Charoen Nakhon station

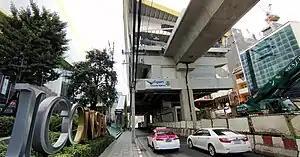

Charoen Nakhon station is a Gold Line station, located in Khlong San District, Bangkok, Thailand. The station opened on 16 December 2020. It is located on Charoen Nakhon Road, next to Iconsiam complex and Wat Suwan.